Leonard Edward Bishop Stretton

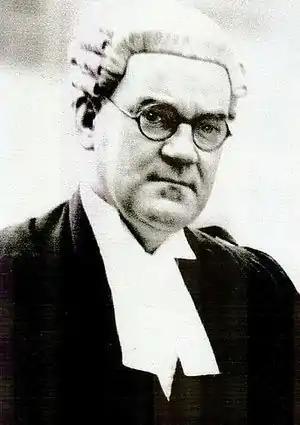
Judge Leonard Edward Bishop (Len) Stretton - circa 1944.

Leonard Edward Bishop (Len) Stretton (1893–1967) was a notable Judge and Royal Commissioner in the State of Victoria, Australia.